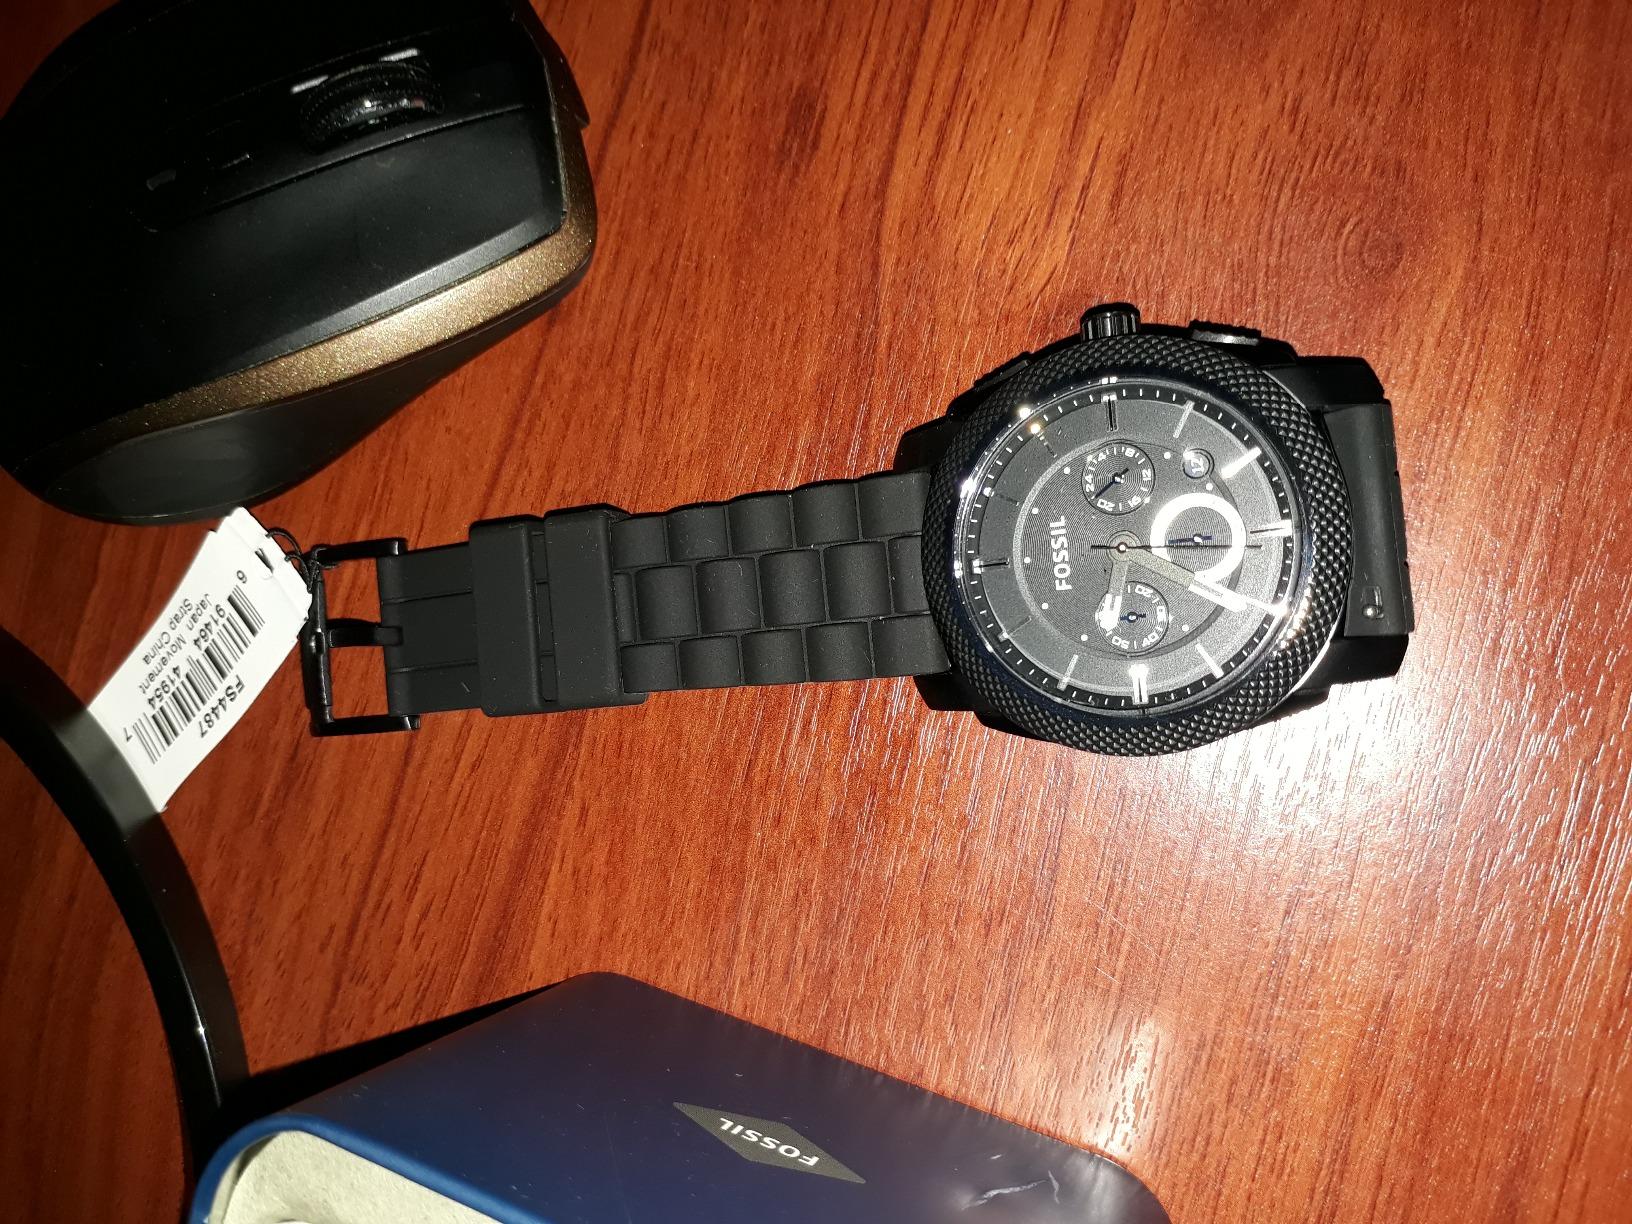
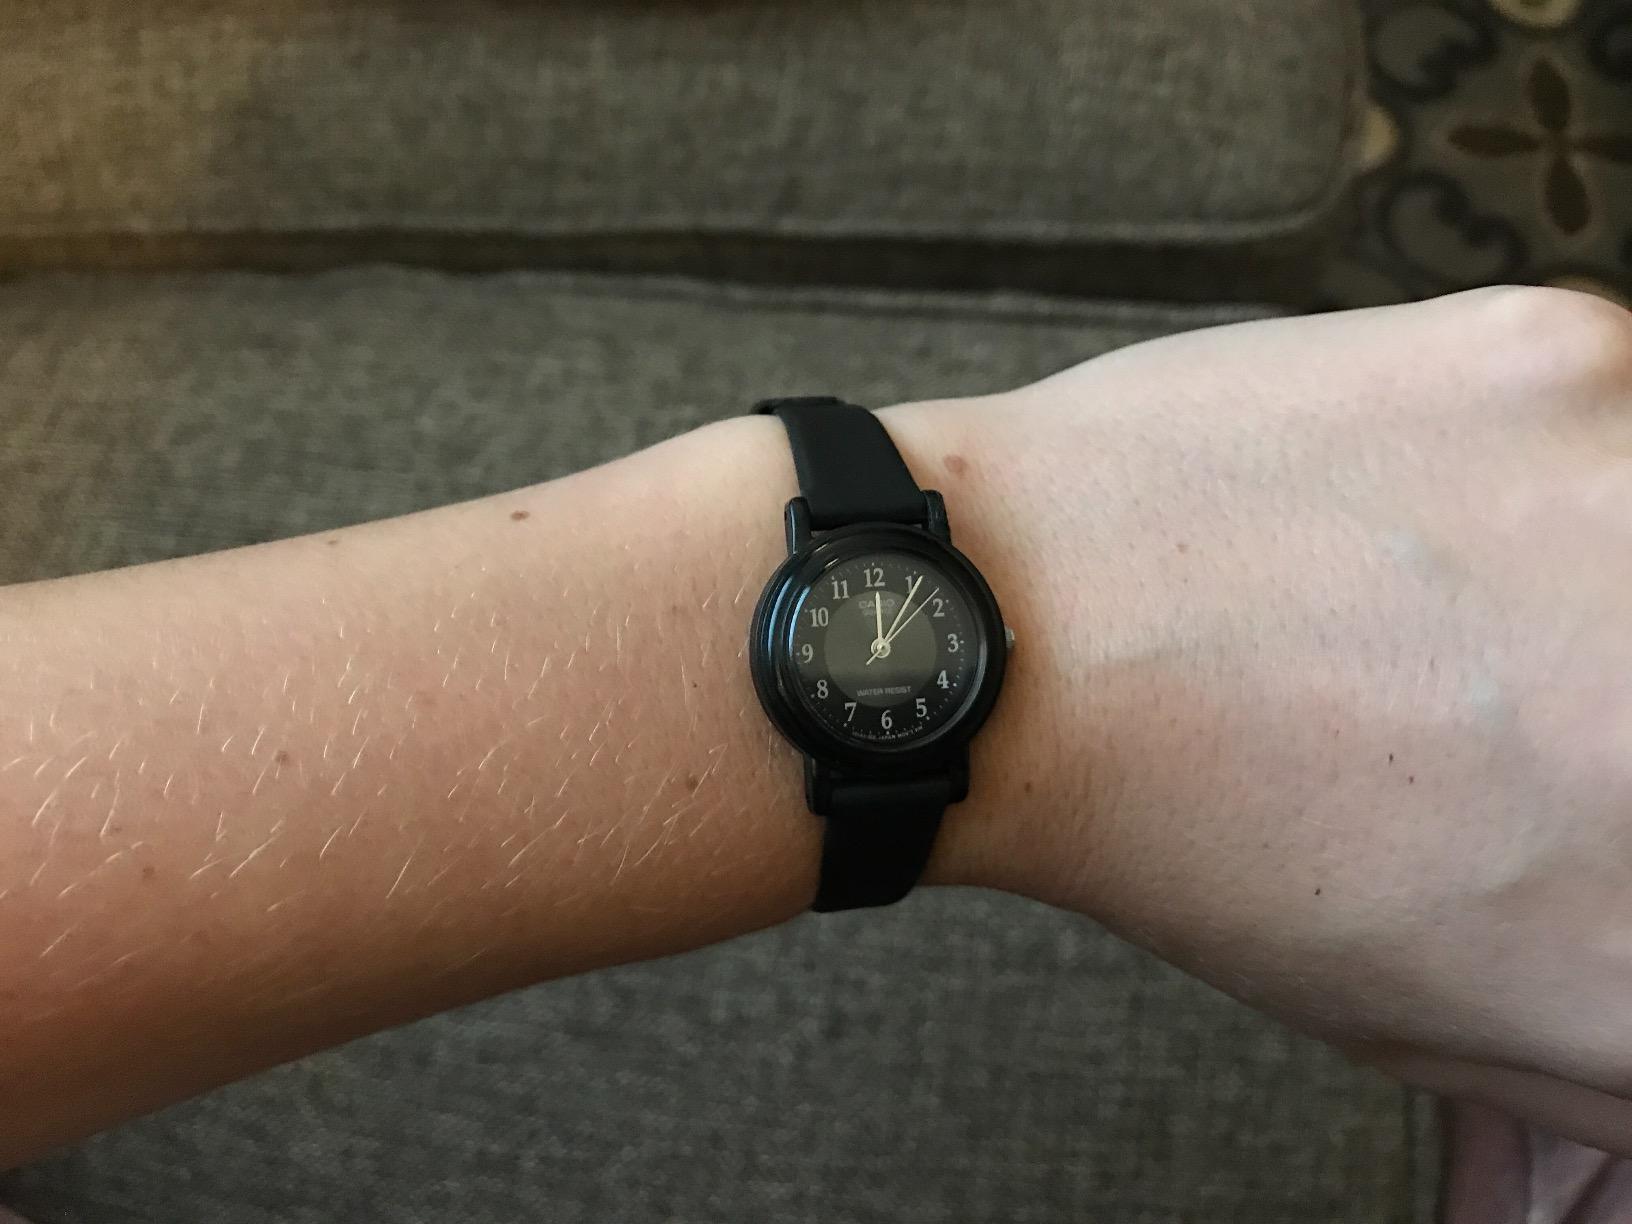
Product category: accessories_watch
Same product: no